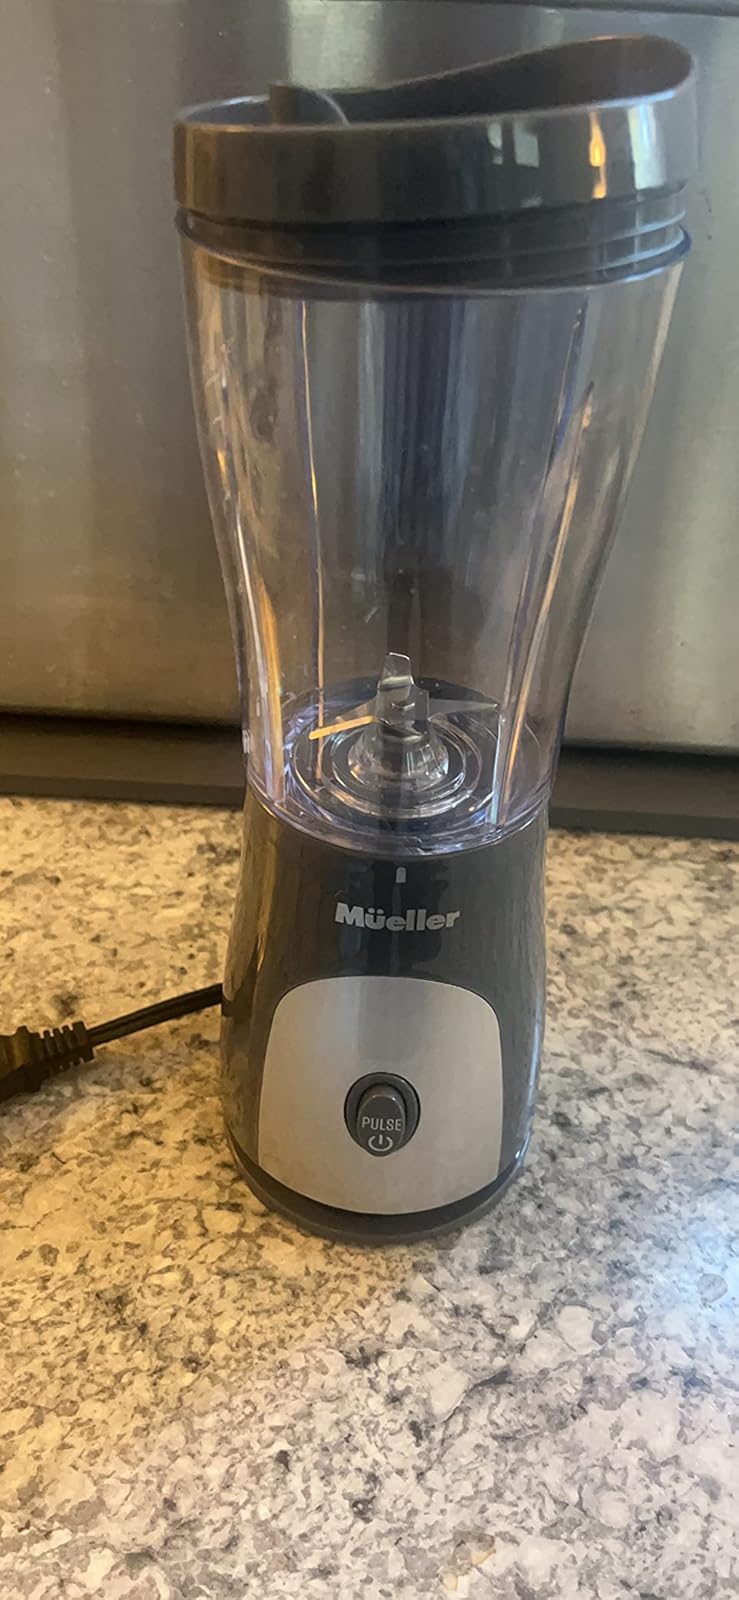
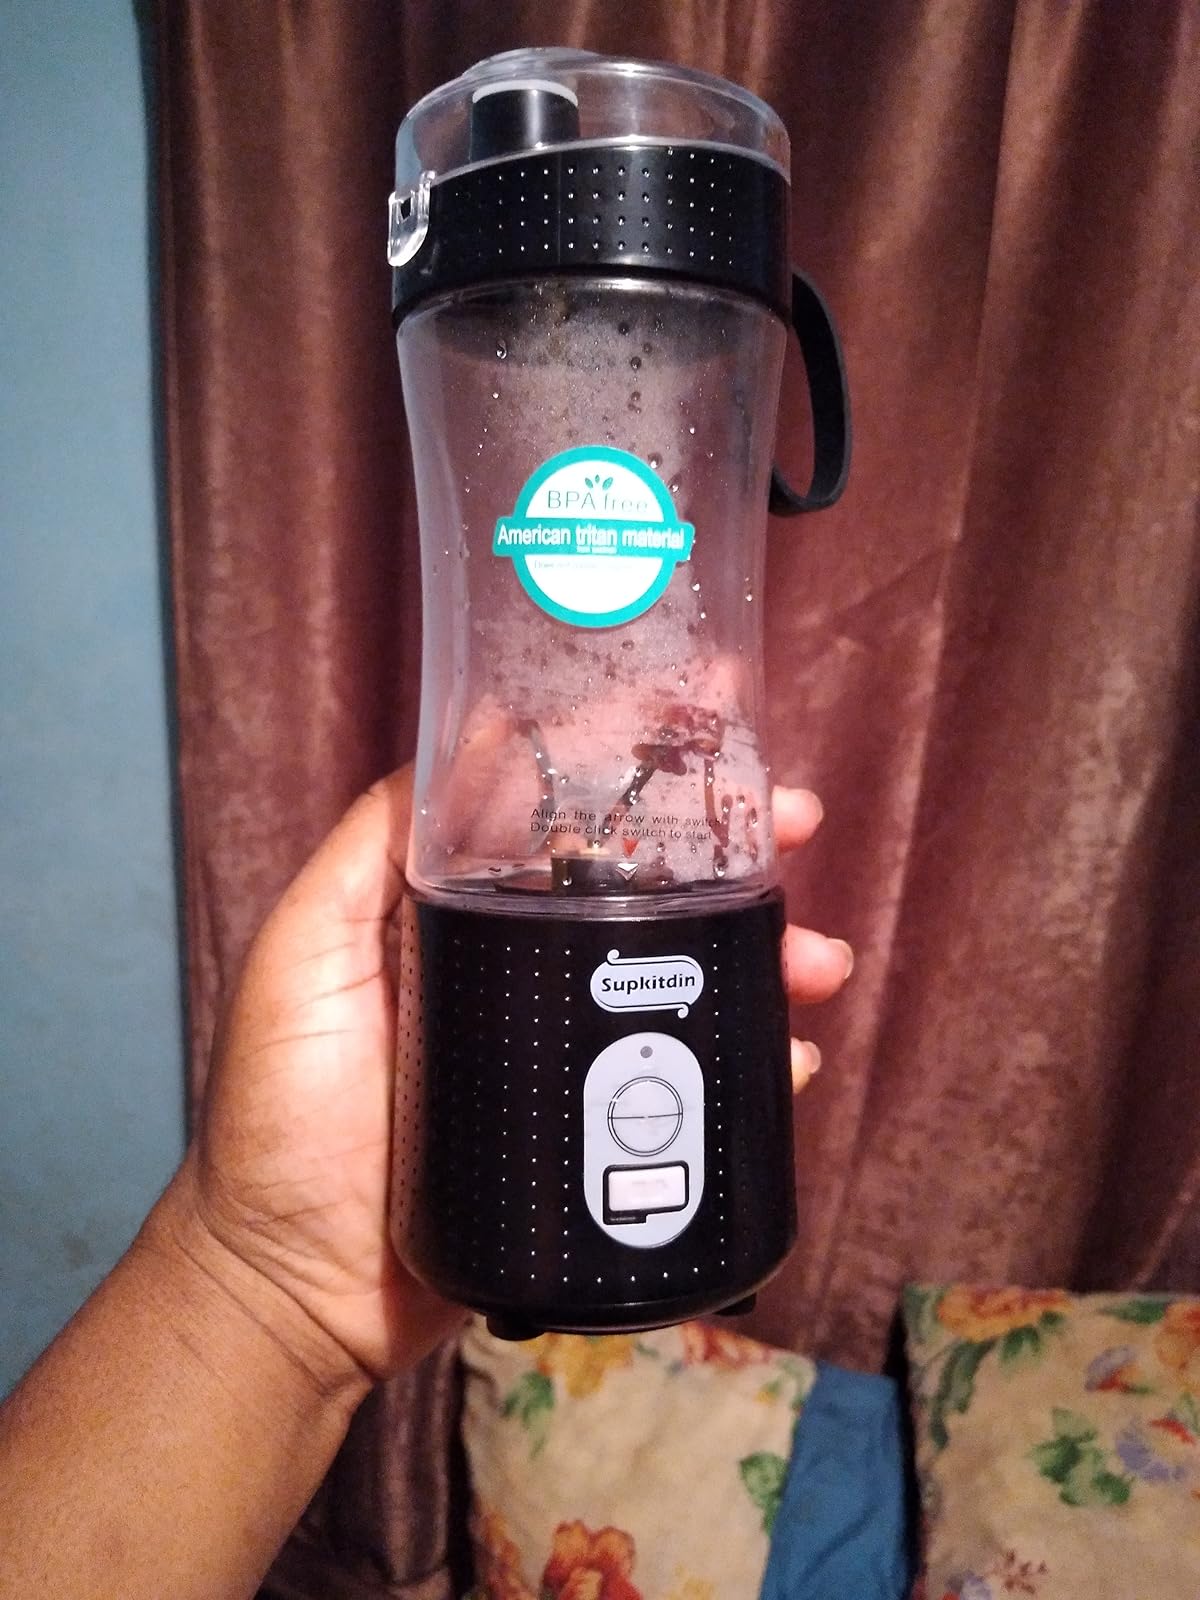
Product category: items_blender
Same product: no